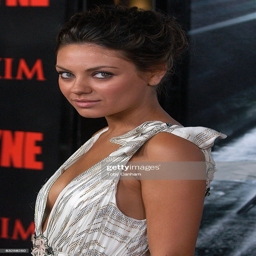
actor poses for a picture at the premiere .